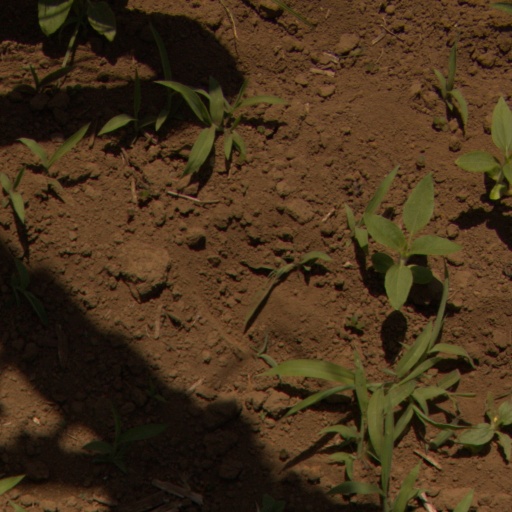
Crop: Jerusalem artichoke